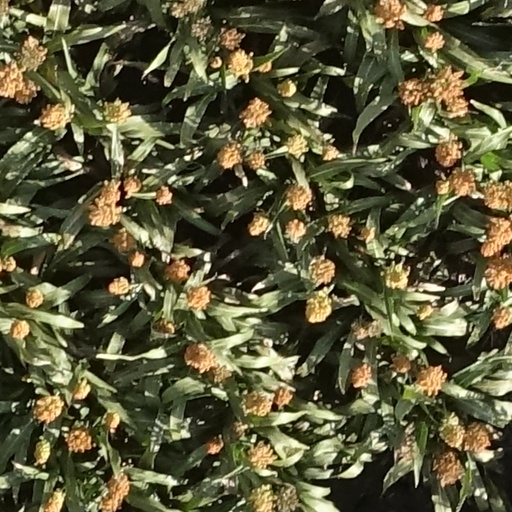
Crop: sorghum